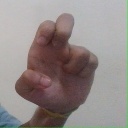
अक्षर: अ